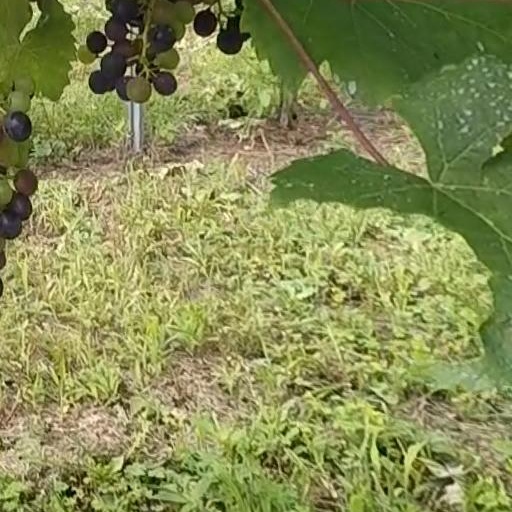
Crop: grape